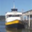
Label: ship